Armed Forces of Liberia

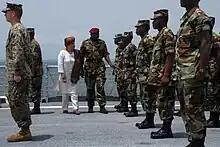
President Ellen Johnson Sirleaf inspecting AFL soldiers on board USS "Fort McHenry" in 2008

Part 4 (Articles VI and VII) of the August 2003 Accra Comprehensive Peace Agreement (CPA) which ended the Second Liberian Civil War addressed security sector reform. It declared that future recruits for the new AFL would be screened for their fitness for service as well as prior human rights violations, that the new force would be ethnically balanced and without political bias, and that the new force's mission would be to defend national sovereignty and "in extremis" respond to natural disasters.